John Glenn (Alberta)

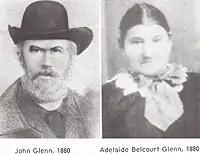
John Glenn and Adelaide

John Glenn (1833 in County Mayo, Ireland – January 9, 1886, in Calgary, Alberta) was the first documented European to settle in the Calgary, Alberta, Canada area. Glenn was an Irish immigrant who first settled in the United States in 1849 and served in the American Civil War. He would then travel to British Columbia before settling in Calgary in 1873 with his wife Adelaide (née Belcourt), and built a small log cabin near the confluence of Fish Creek and the Bow River - in today's Fish Creek Provincial Park.